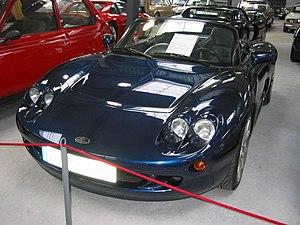
De La Chapelle ou DLC est un constructeur automobile français, fondé en 1975 par Xavier de La Chapelle, à Saint-Chamond.